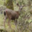
Label: deer